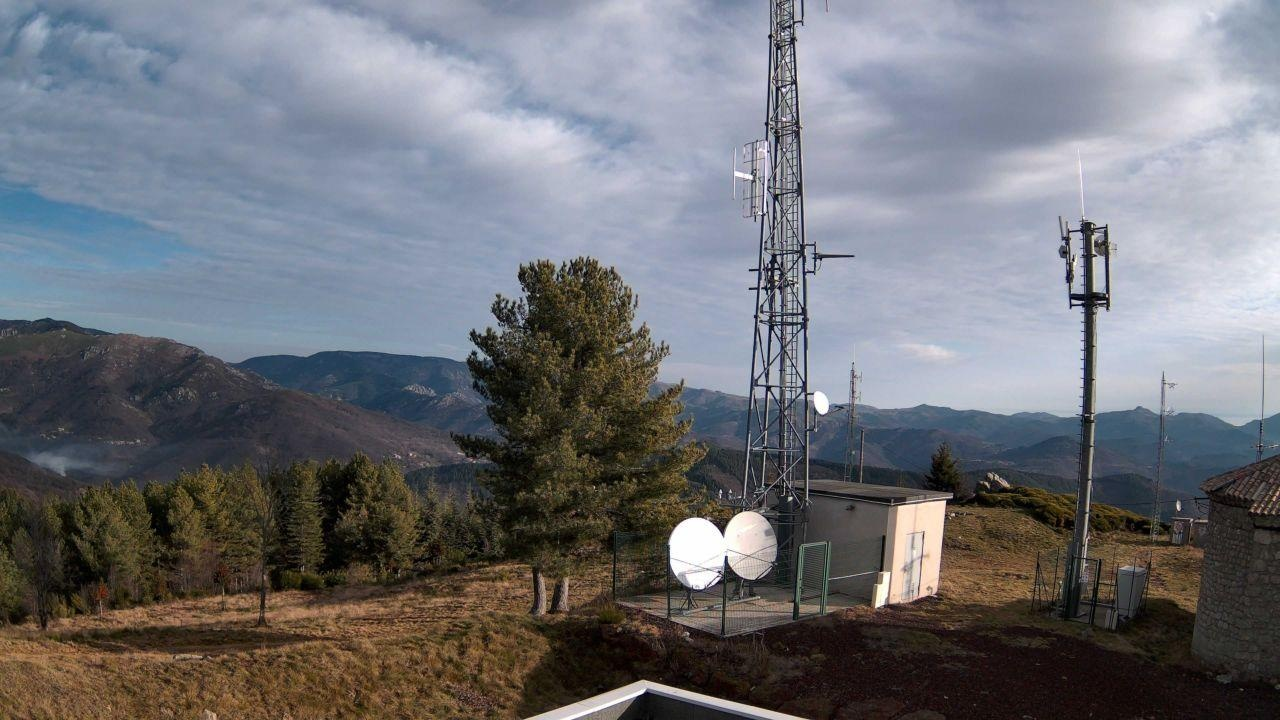
Fire: no
Smoke: yes